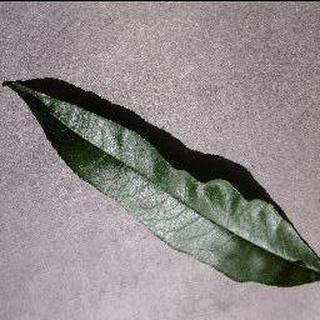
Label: healthy_peach